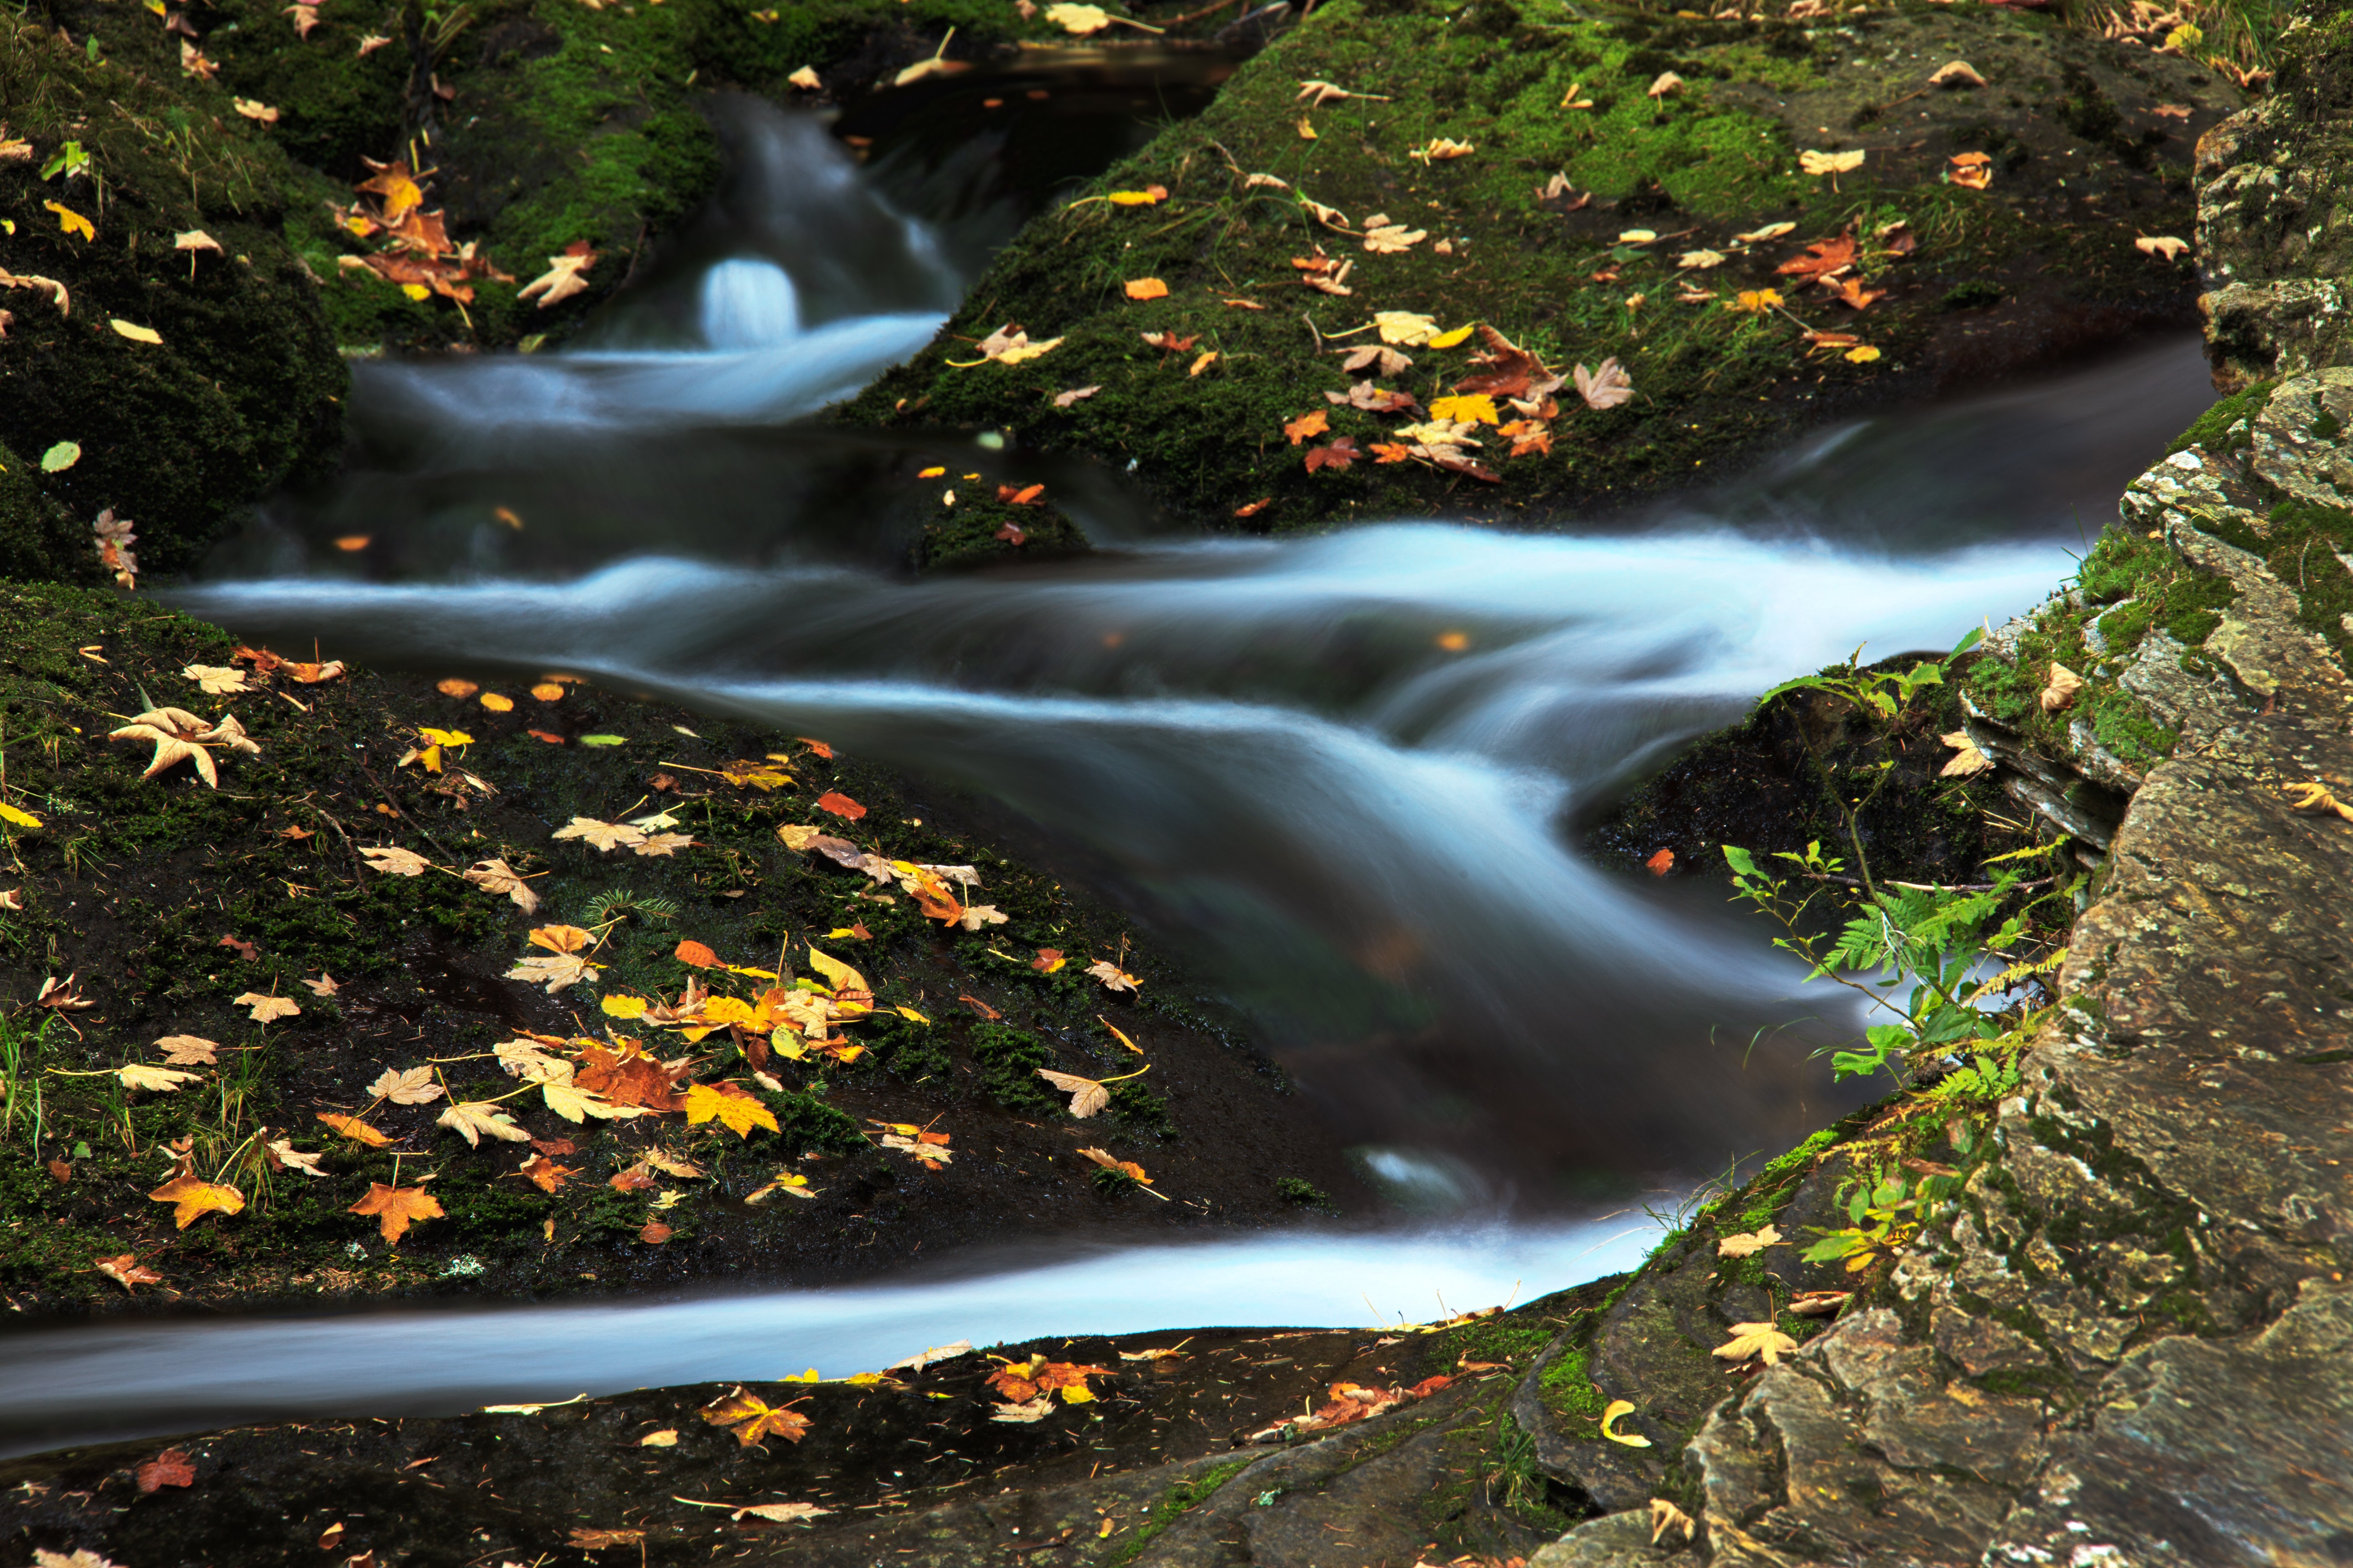
landscape, tree, water, nature, forest, rock, waterfall, wilderness, mountain, sunlight, leaf, fall, flower, river, stone, motion, stream, green, reflection, autumn, colorful, season, body of water, beautiful, scene, water feature, watercourse